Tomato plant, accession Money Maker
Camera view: bottom (45 deg); turntable rotation: 330 degrees
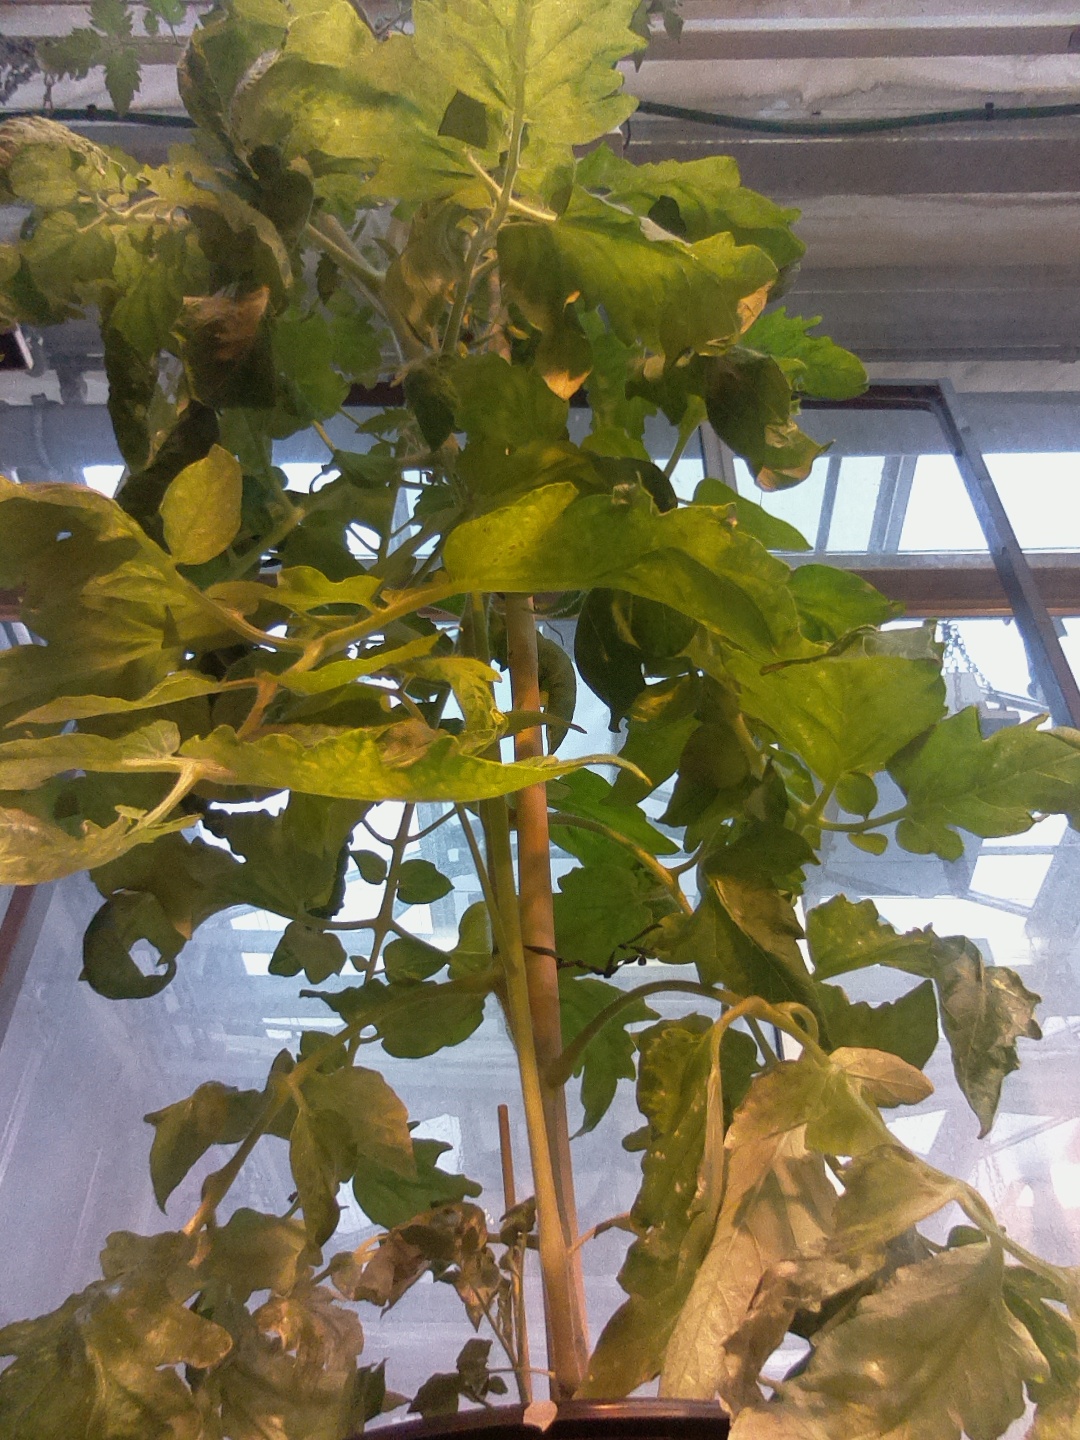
BBCH growth stage 70: Fruits at the main stem or branches visibles